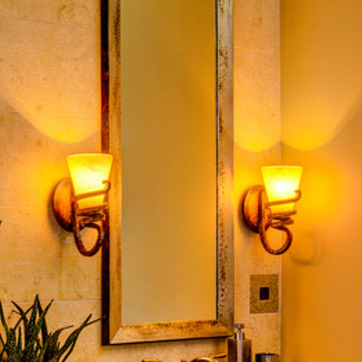
Material: mirror